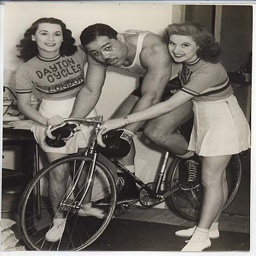
professional boxer in a commercial # cycling